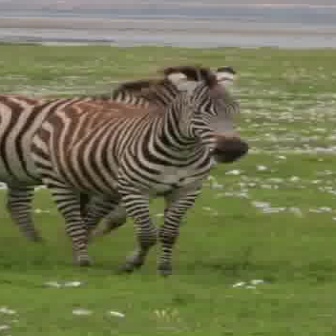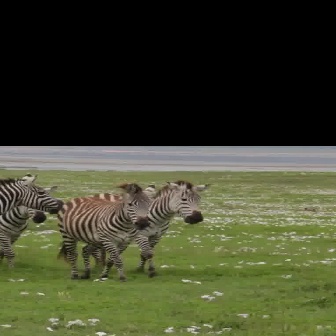
  Please identify the target specified by the bounding box [28,63,248,284] in the first image and locate it in the second image. Return the coordinates in [x_min,y_min,x_max,y_max] format.
Answer: [53,182,156,286]